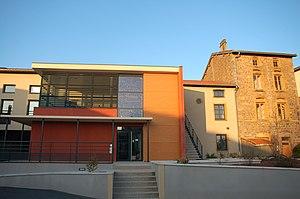
Montrottier est une commune française située dans le département du Rhône, en région Auvergne-Rhône-Alpes.